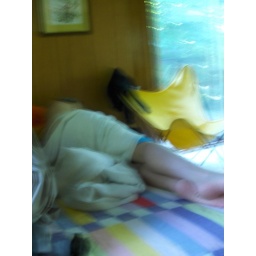
labor day weekend at the lake house in bridgman, michigan with 17 of our closest friends :D